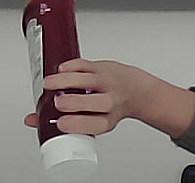
Product: heinz_ketchup